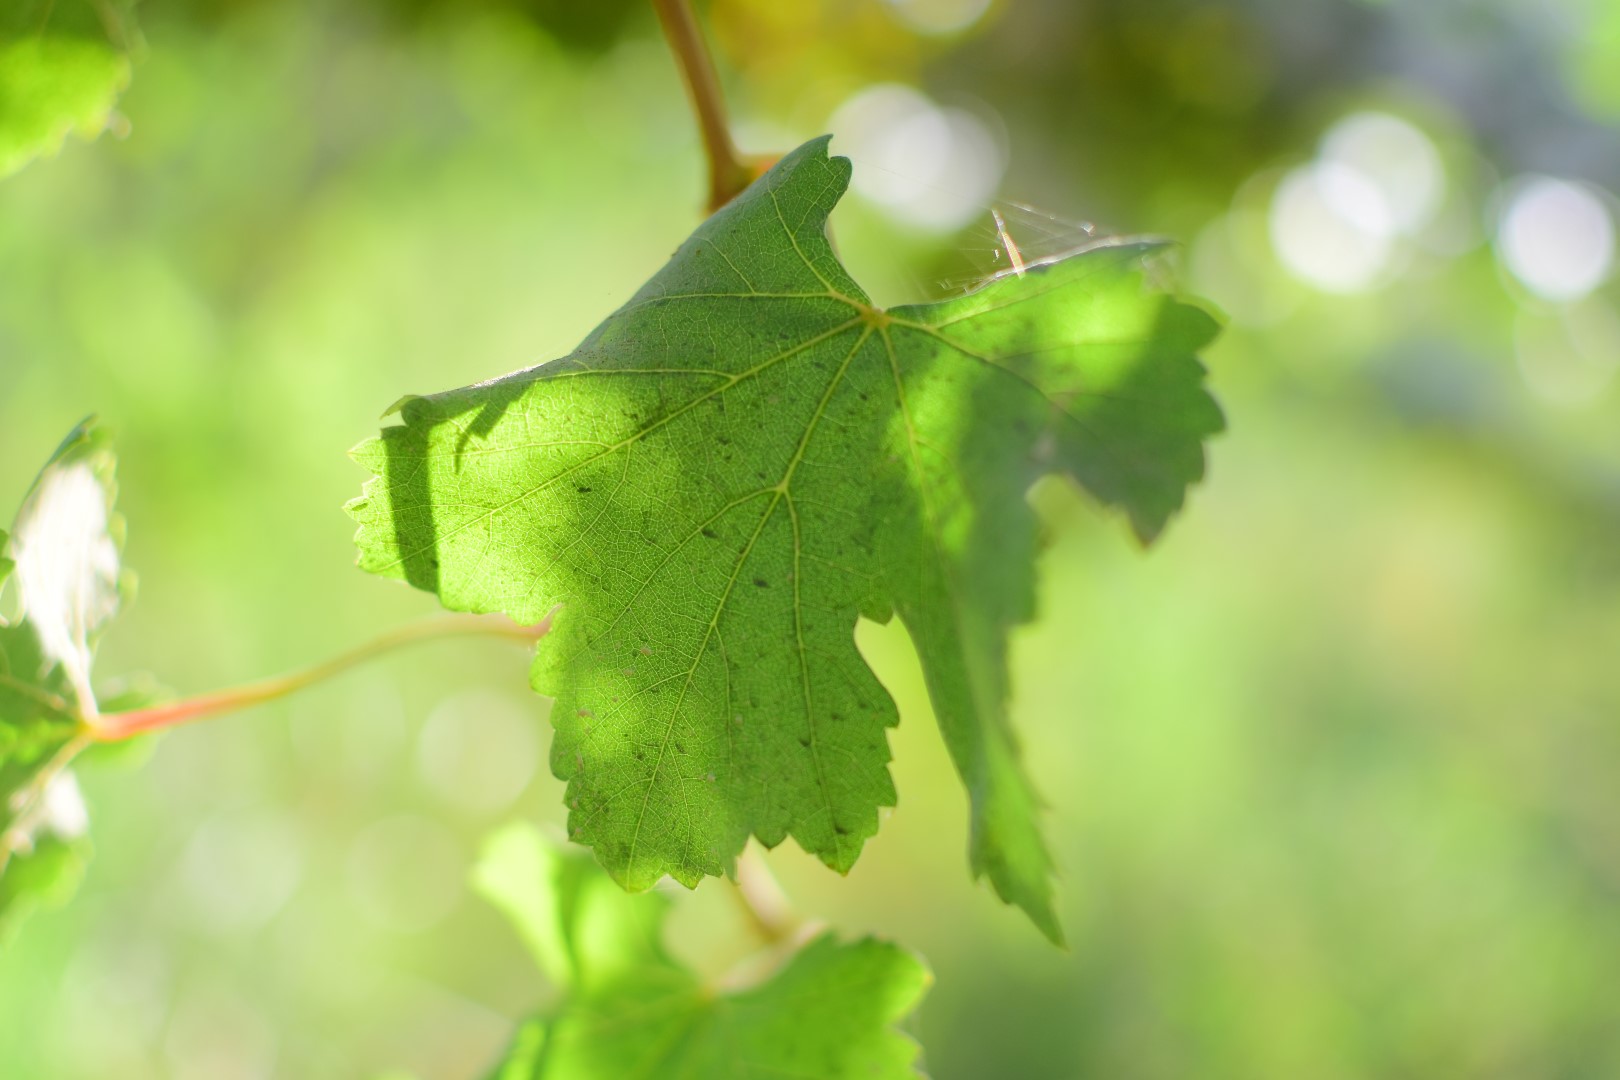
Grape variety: Deas Al-Annz